Toronto-gauge railways

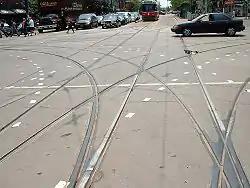
A grand union at a streetcar intersection; Toronto has three grand unions, such as this one at Spadina Avenue and Queen Street West

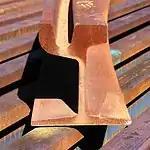
A flange rail, which is typical of Toronto streetcar lines.

All TTC streetcar routes, both past and present, have used the Toronto gauge. The TTC had three predecessor companies that also used Toronto gauge, each with a network of streetcar lines within the City of Toronto: